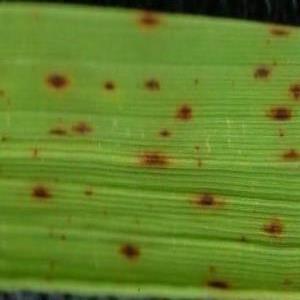
Disease: Brownspot